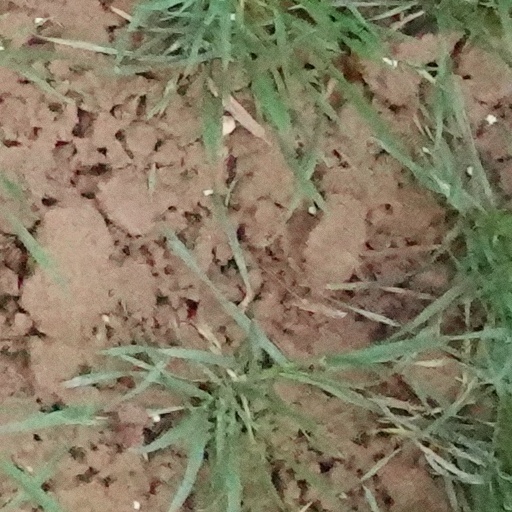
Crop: wheat